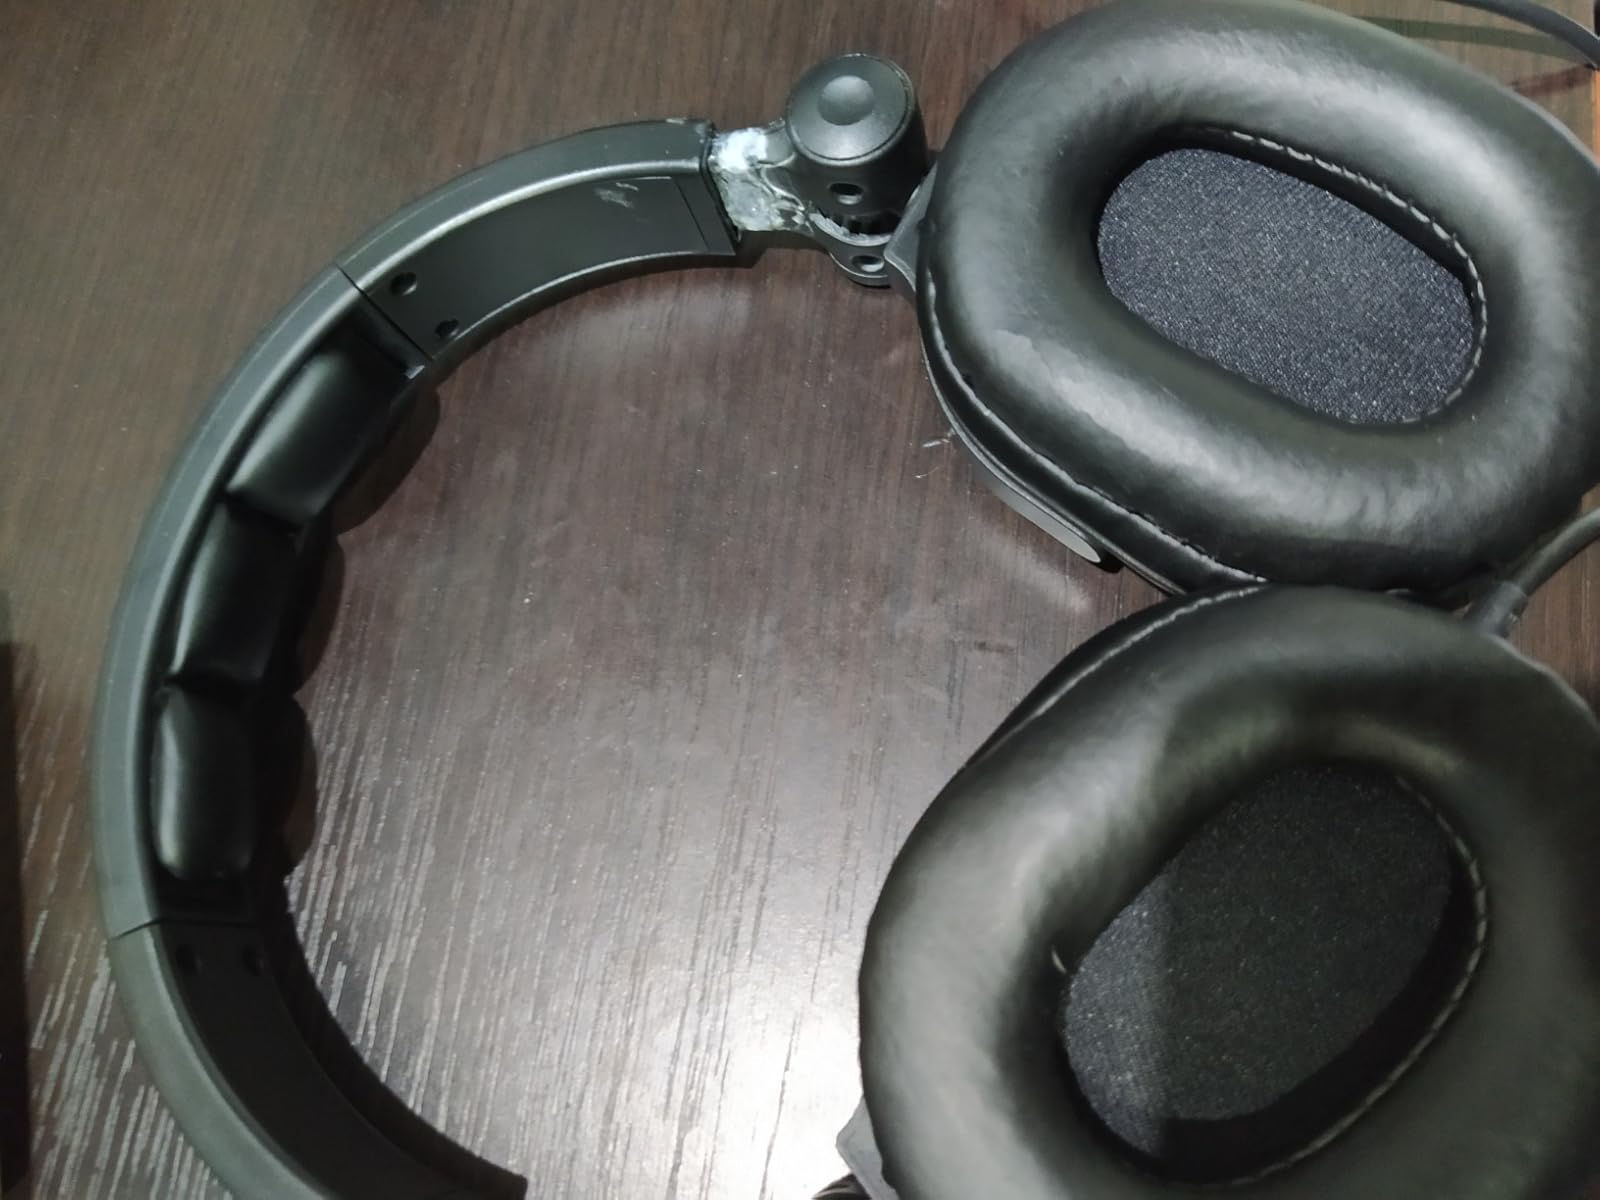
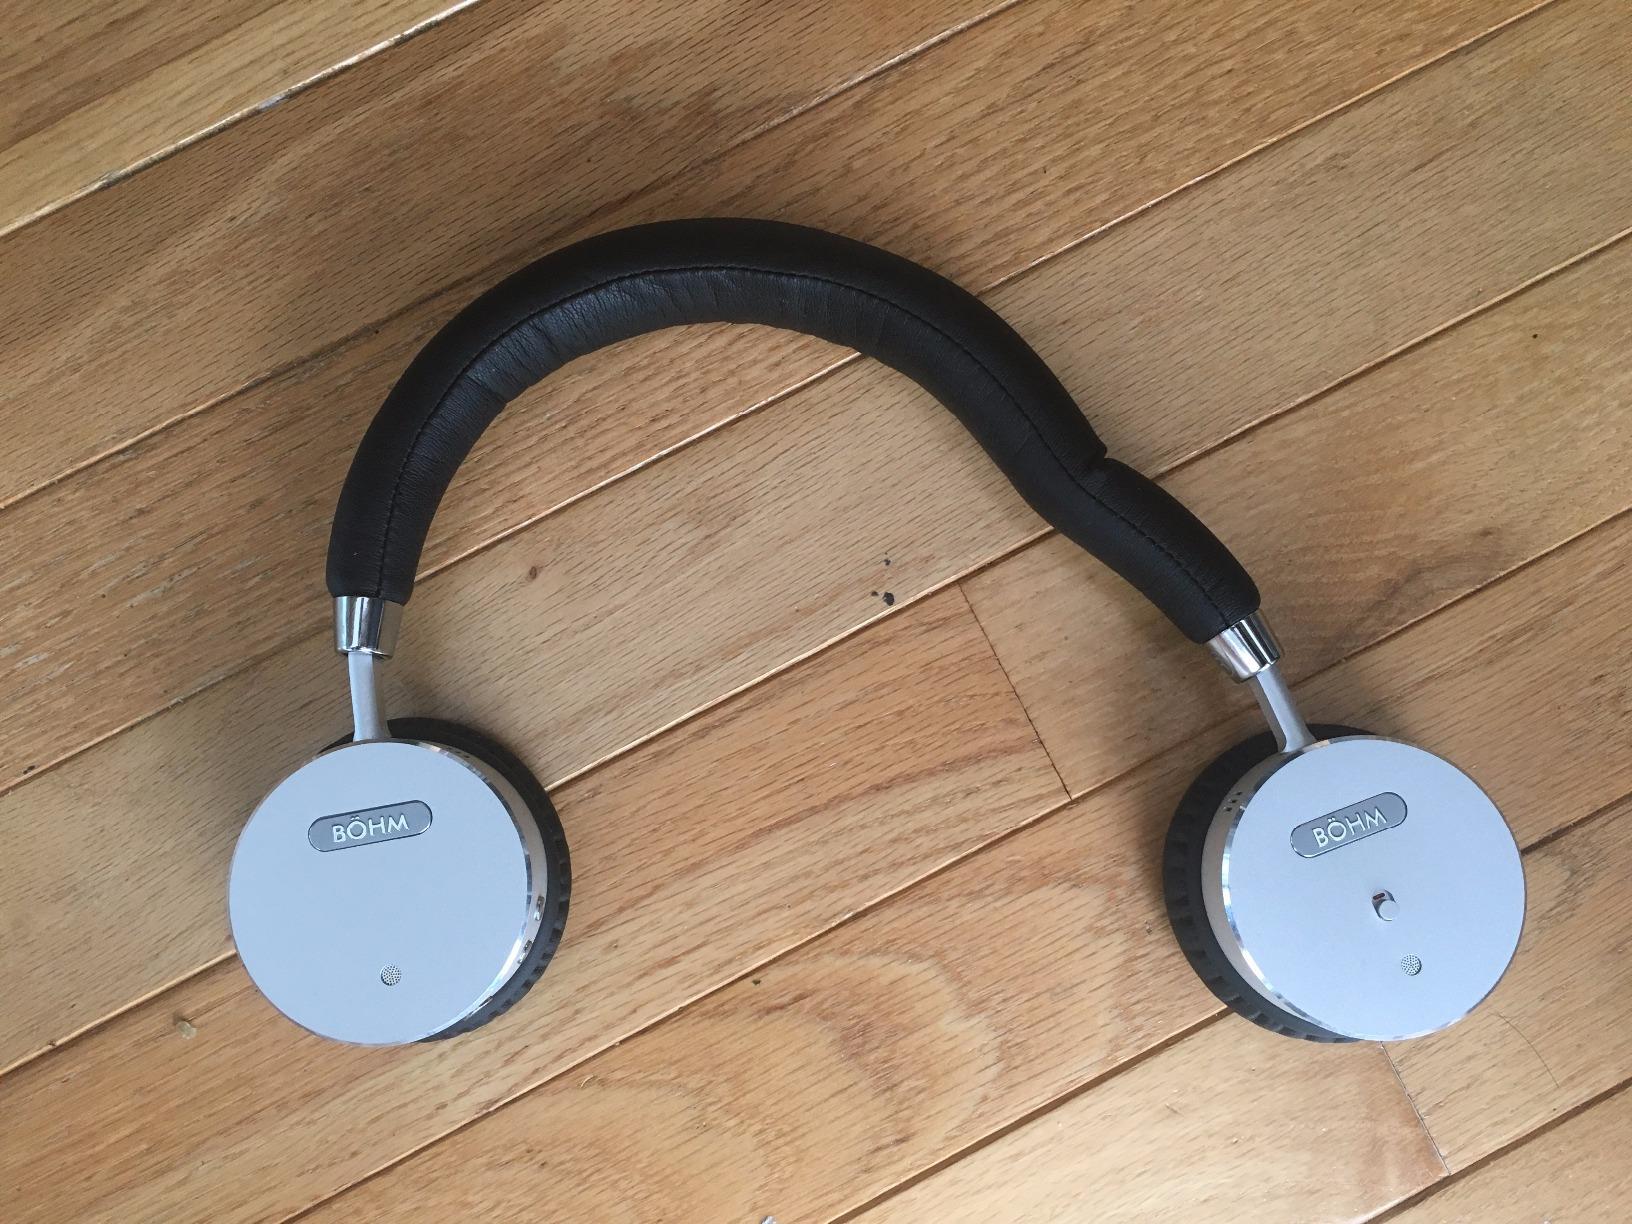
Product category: headphones
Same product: no